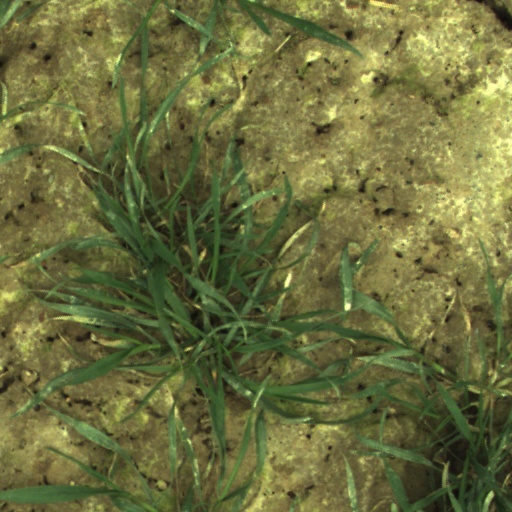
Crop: wheat